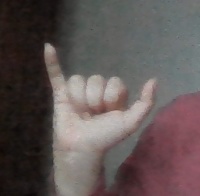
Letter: ya